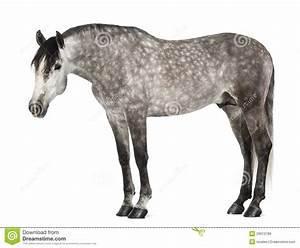
horse